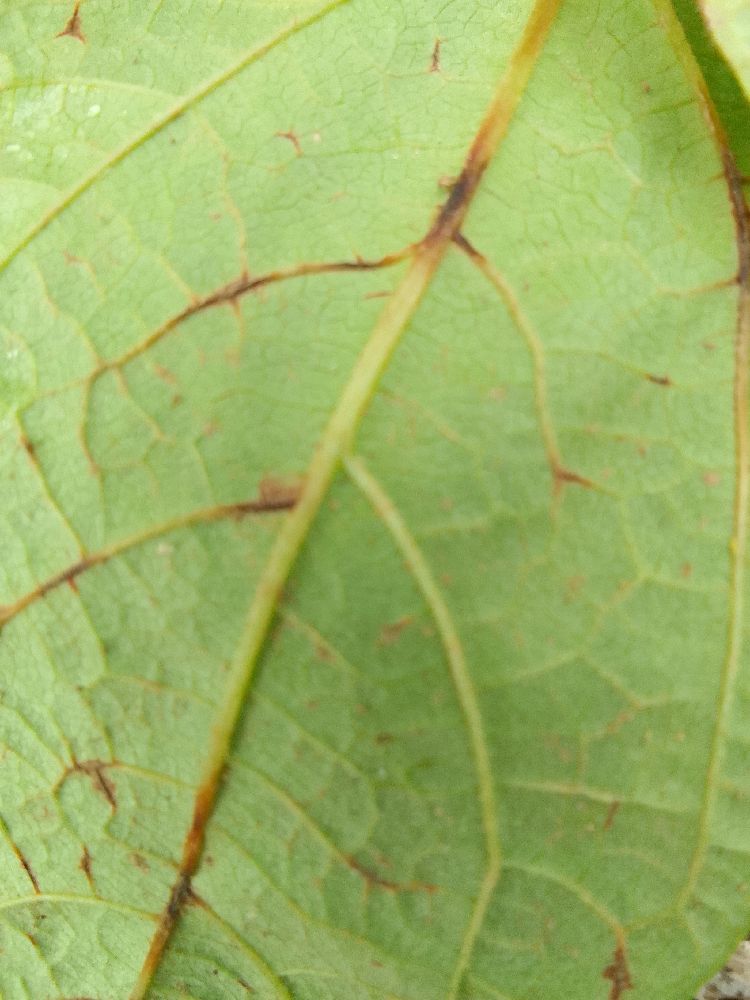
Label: anthracnose